David Friedländer

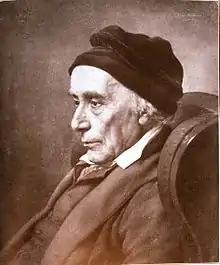
David Friedländer

David Friedländer (sometimes spelled Friedlander; 6 December 1750, Königsberg – 25 December 1834, Berlin) was a German banker, writer and communal leader.